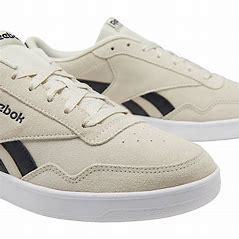
Brand: Reebok
Model: Royal Techque T